Erb Memorial Union

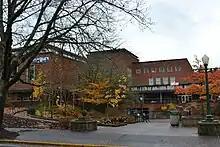

The Erb Memorial Union (EMU) is the student union building of the University of Oregon (UO) in Eugene, Oregon, United States.